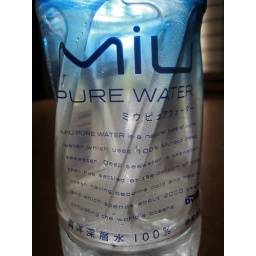
miu pure water from deep under the ocean